Monster's Ball

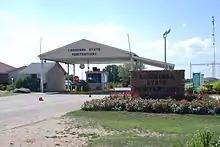
Louisiana State Penitentiary served as a filming location.

The basis for this film came from the desire of actors-turned-writers Addica and Rokos to make a script that would interest a big star alongside themselves with Harvey Keitel in mind since he liked the latter's writing when offered one of their scripts. They were inspired by their troubled relationships with their fathers as a starting point that eventually led to a generational tale about executioners, which eventually led to the inspiration for the title (an old term for the last meal of a condemned man and a "ball" that took place with his jailers the night before). They wrote the script over a period of eight months in 1995, which led to some interest from a producer of a film Rokos had previously acted in. Years of development occurred due to interest from filmmakers ranging from Robert De Niro to Oliver Stone along with studios that wanted a lighter ending, but the transition to Lee Daniels and Lionsgate led to interest back to the original ending. The film was produced by Lionsgate and Lee Daniels Entertainment, the first production for the latter. Before Halle Berry was cast as Leticia, Angela Bassett and Vanessa Williams were first cast, but both of them declined. Wes Bentley turned down the part of Sonny, which eventually went to Heath Ledger.